Timeline of US intervention in the Syrian civil war

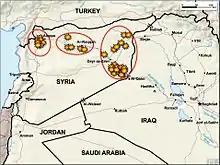
Map of the first round of U.S. and coalition strikes in Syria

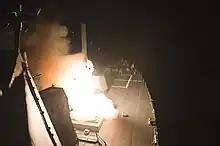
A Tomahawk cruise missile launching from to strike ISIL targets in Syria on 23 September

On 22 September 2014, Pentagon Press Secretary Rear Admiral John Kirby confirmed that the United States and partner nations had undertaken airstrikes in Syria using fighters, bombers, and Tomahawk missiles in strikes authorized by President Barack Obama. The initial strikes were coordinated by United States Central Command (USCENTCOM) with Arab partner forces from Bahrain, Jordan, Qatar, Saudi Arabia, and the United Arab Emirates (UAE) conducting or supporting airstrikes. The overnight strikes targeted about 20 Islamic State of Iraq and the Levant (ISIL) targets, including headquarters buildings. Sources in Syria claimed that among the target locations was Brigade 93, a Syrian army base that ISIL militants had recently captured, and targets in the ISIL-held towns of Tabqa and Tell Abyad in Raqqa Governorate. The U.S. also targeted the al-Qaeda-affiliated al-Nusra Front and the Khorasan group in Syria's Aleppo and Idlib provinces. At least 70 Islamic State fighters, 50 fighters affiliated with al-Qaeda, and eight civilians were killed overnight by the airstrikes, according to the Syrian Observatory for Human Rights (SOHR) conflict monitor, while eight strikes were launched against the Khorasan group.